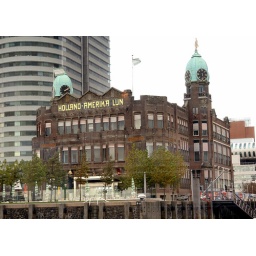
This is the building where Nicole's father left for Canada by boat in 1969.